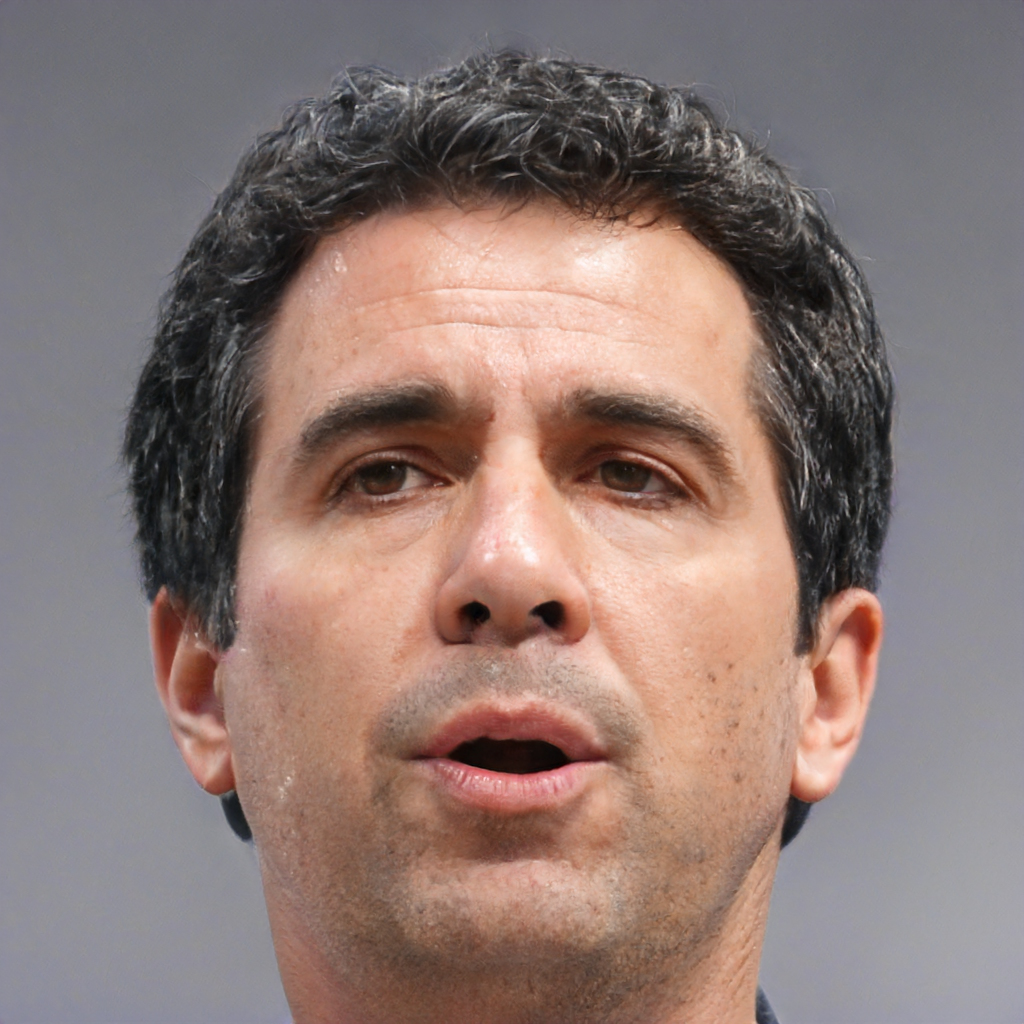
Gender: Male